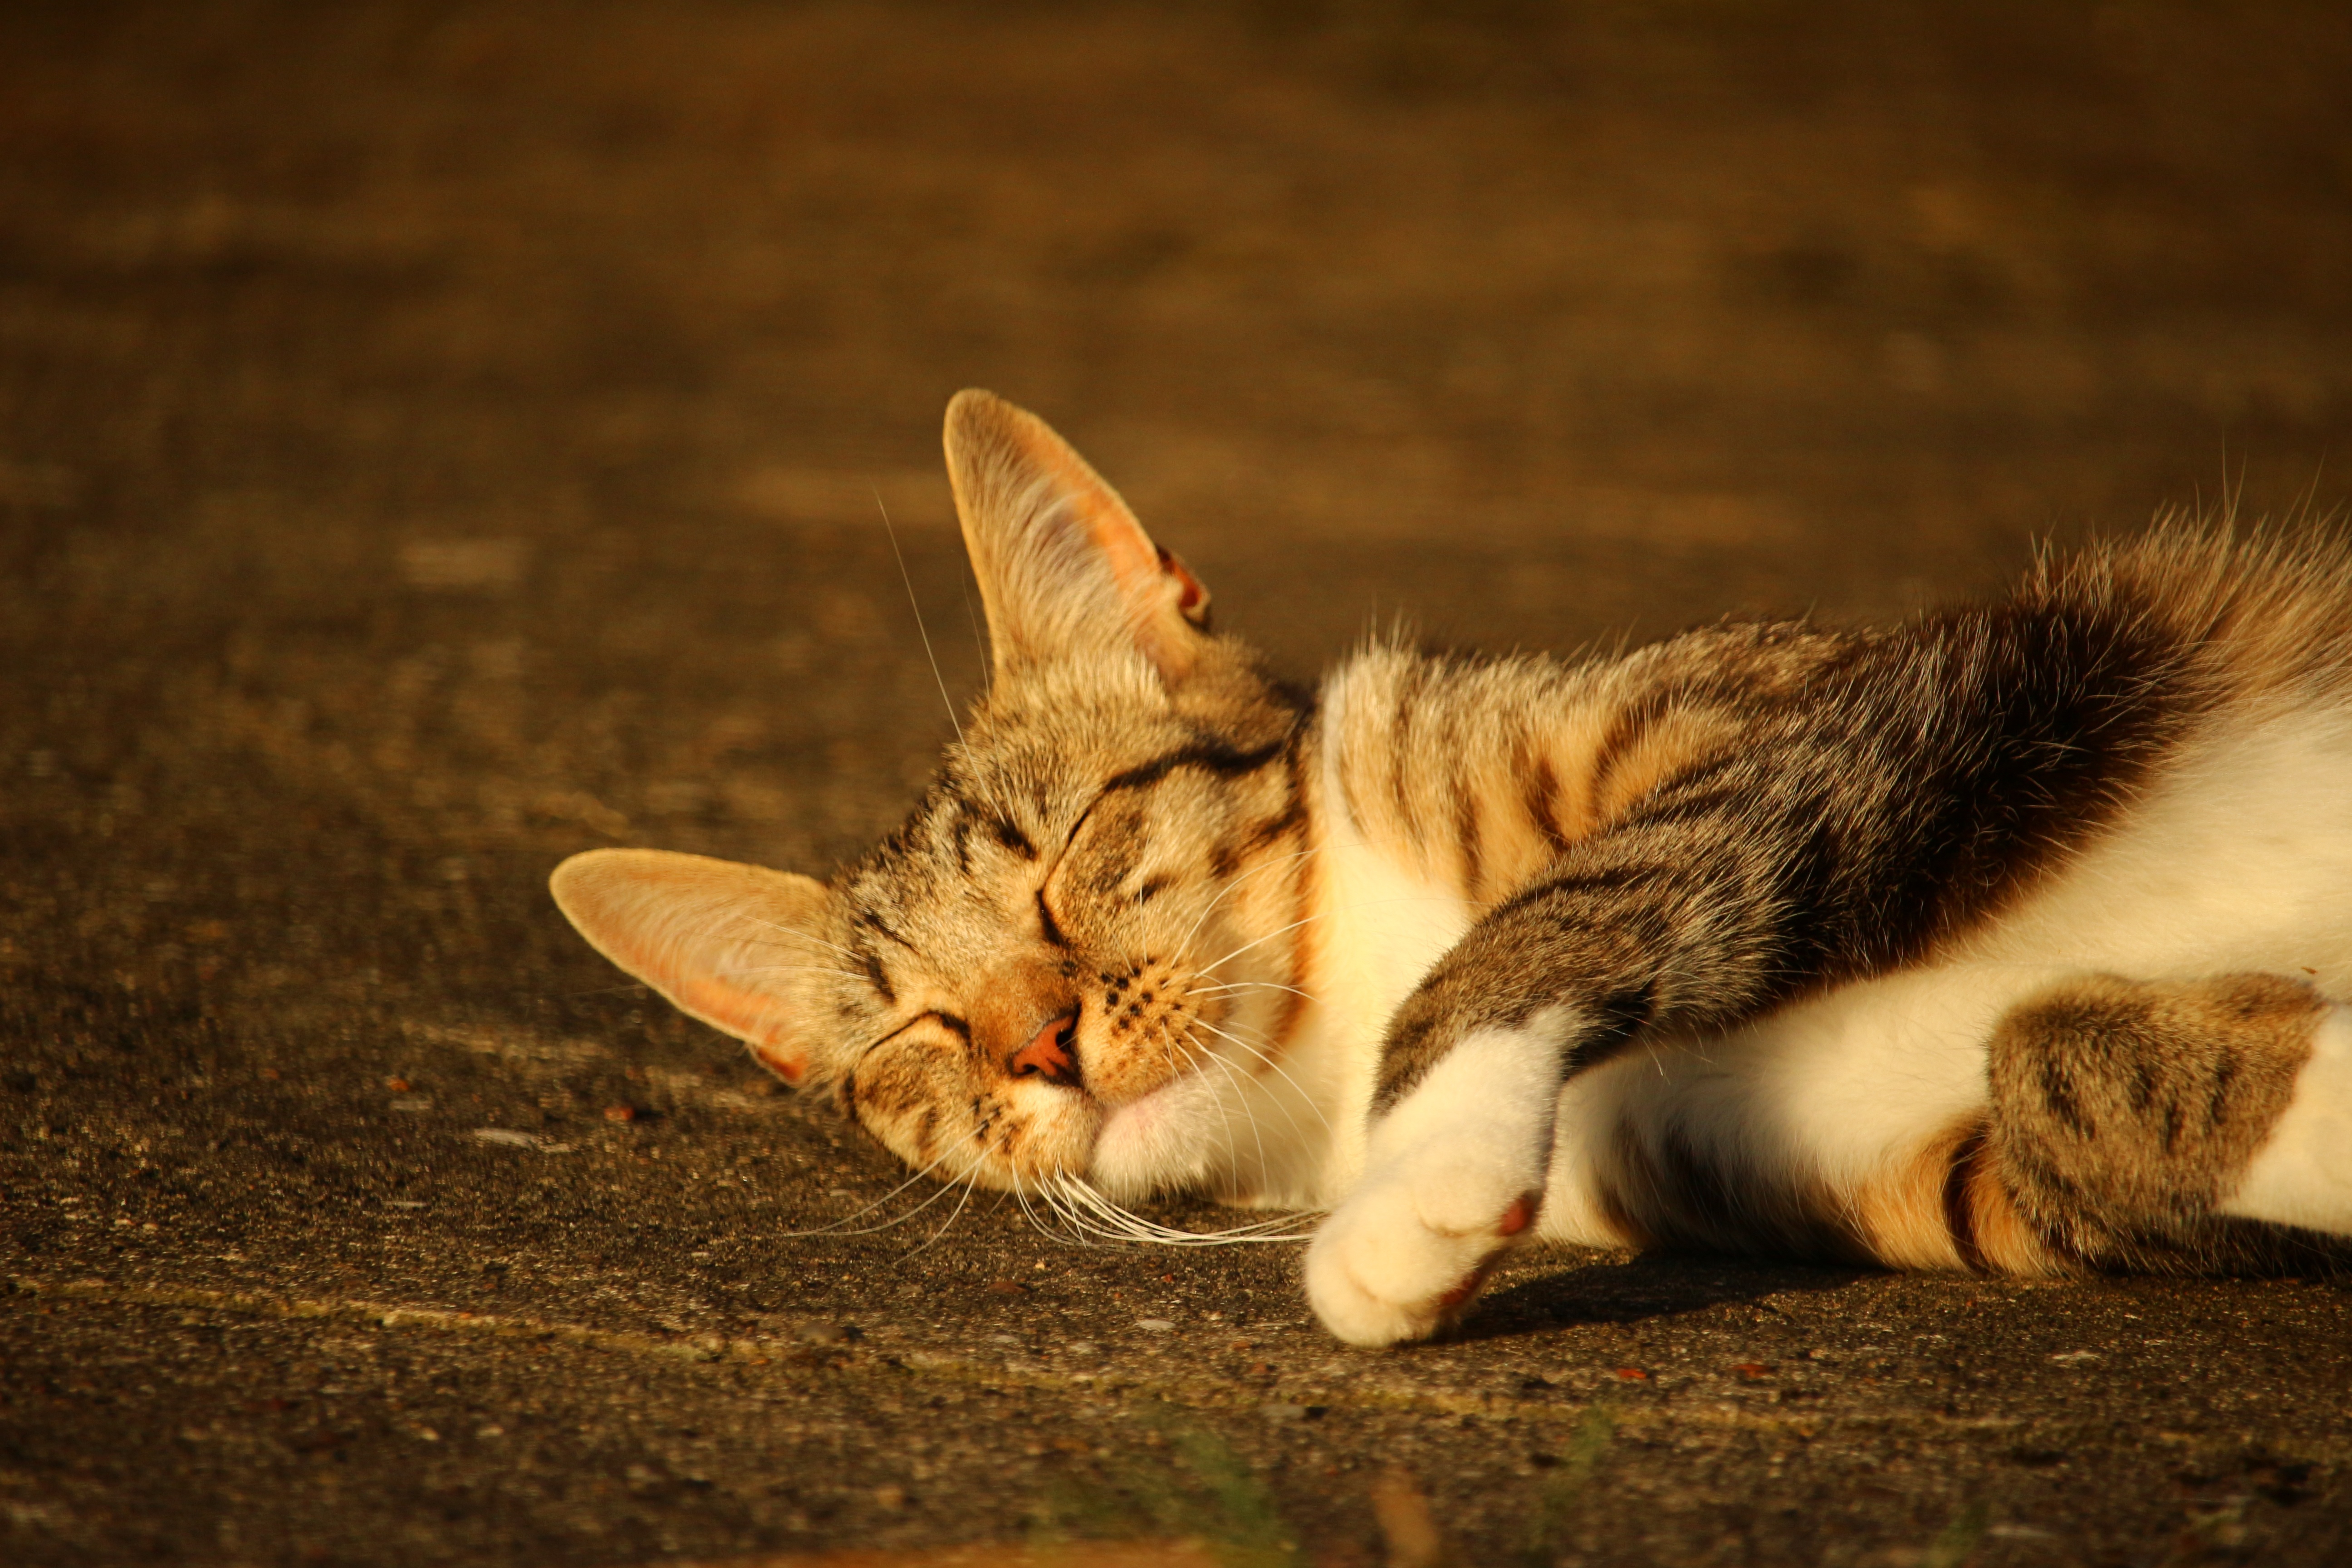
kitten, cat, mammal, fauna, whiskers, vertebrate, mieze, domestic cat, mackerel, tiger cat, cat face, tabby cat, european shorthair, wild cat, small to medium sized cats, cat like mammal